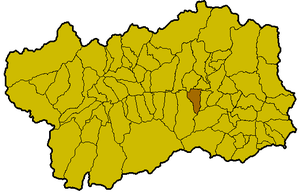
Chambave est une commune italienne de la région Vallée d'Aoste, faisant partie de l’unité des communes valdôtaines du Mont-Cervin.